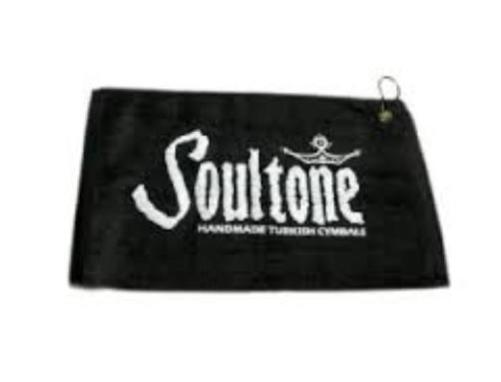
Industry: Leisure